Rhamphomyia longicauda

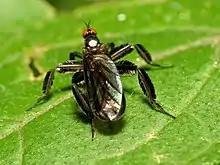
A female "R. longicauda" with protruding ovipositor, commonly referenced as its "long tail"

Common to many male Diptera, the dorsal section of the eyes is larger than the ventral section. The lengthened dorsal section, in addition to shortened wings, aids the male's ability to approach the female from beneath during mating.